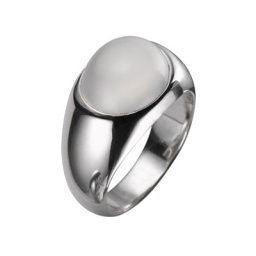
5.70ct white moonstone cabochon stone set in 18ct white gold ring.